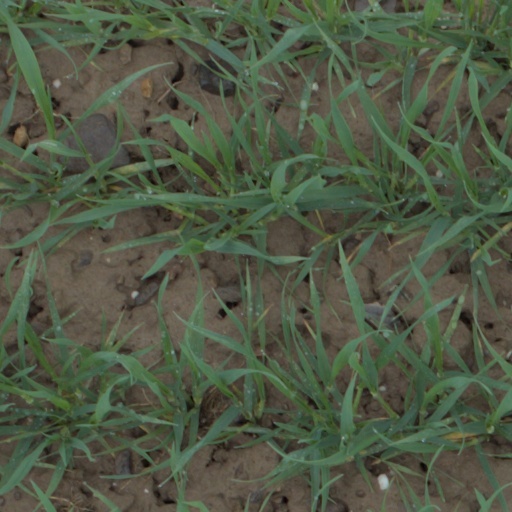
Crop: wheat